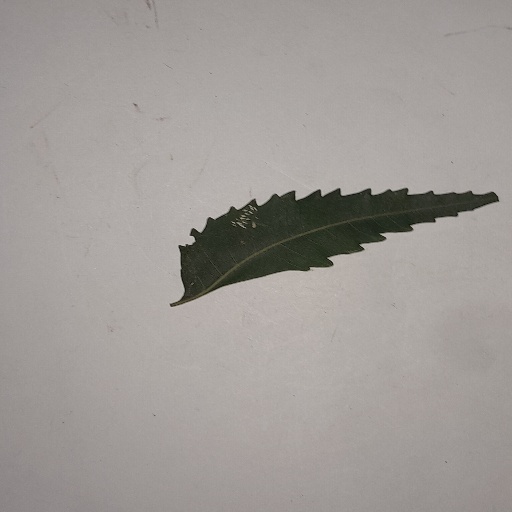
Species: Neem
Leaf condition: Healthy Leaf